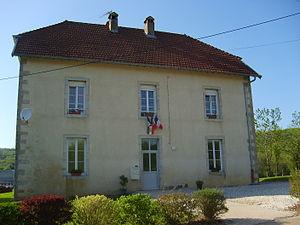
Mairie de Courtetain-et-Salans
Courtetain-et-Salans est une commune française située dans le département du Doubs, en région Bourgogne-Franche-Comté.